Dark Water (2005 film)

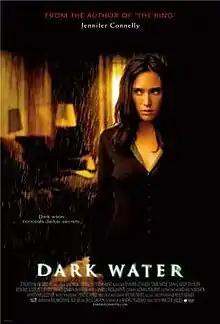
Theatrical release poster

Dark Water is a 2005 American supernatural horror film directed by Walter Salles and written by Rafael Yglesias. It is a remake of the 2002 Japanese film of the same name, which was inspired by the short story "Floating Water" by Koji Suzuki, who also wrote the "Ring" trilogy. The film stars Jennifer Connelly, Tim Roth, John C. Reilly, Pete Postlethwaite, Perla Haney-Jardine, Dougray Scott and Ariel Gade.